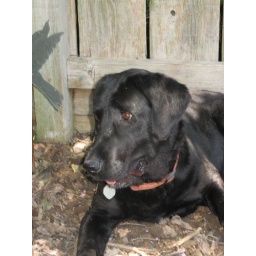
This is just a close-up Chloe in the same spot in the flower bed in our backyard.